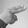
ASL letter: H